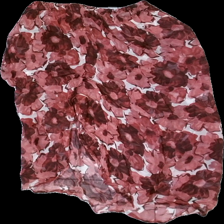
View: back
Type: Skirt
Category: Ladies
Brand: Not in the list
Brand text on label: stefanel
Colors: Pink, White
Material: 100% visc
Pattern: Floral print
Cut: Regular
Season: All
Smell: Minor
Price range: <50
Recommended usage: Reuse
Comment: dragen tråd